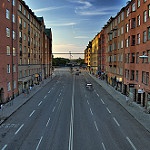
Label: street